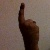
The image shows a hand gesture representing the number 1 in Indian Sign Language.